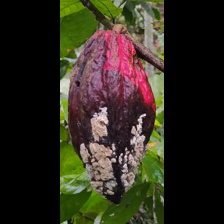
Label: moniliophthora